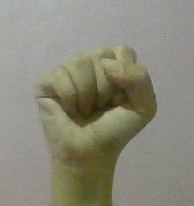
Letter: saad